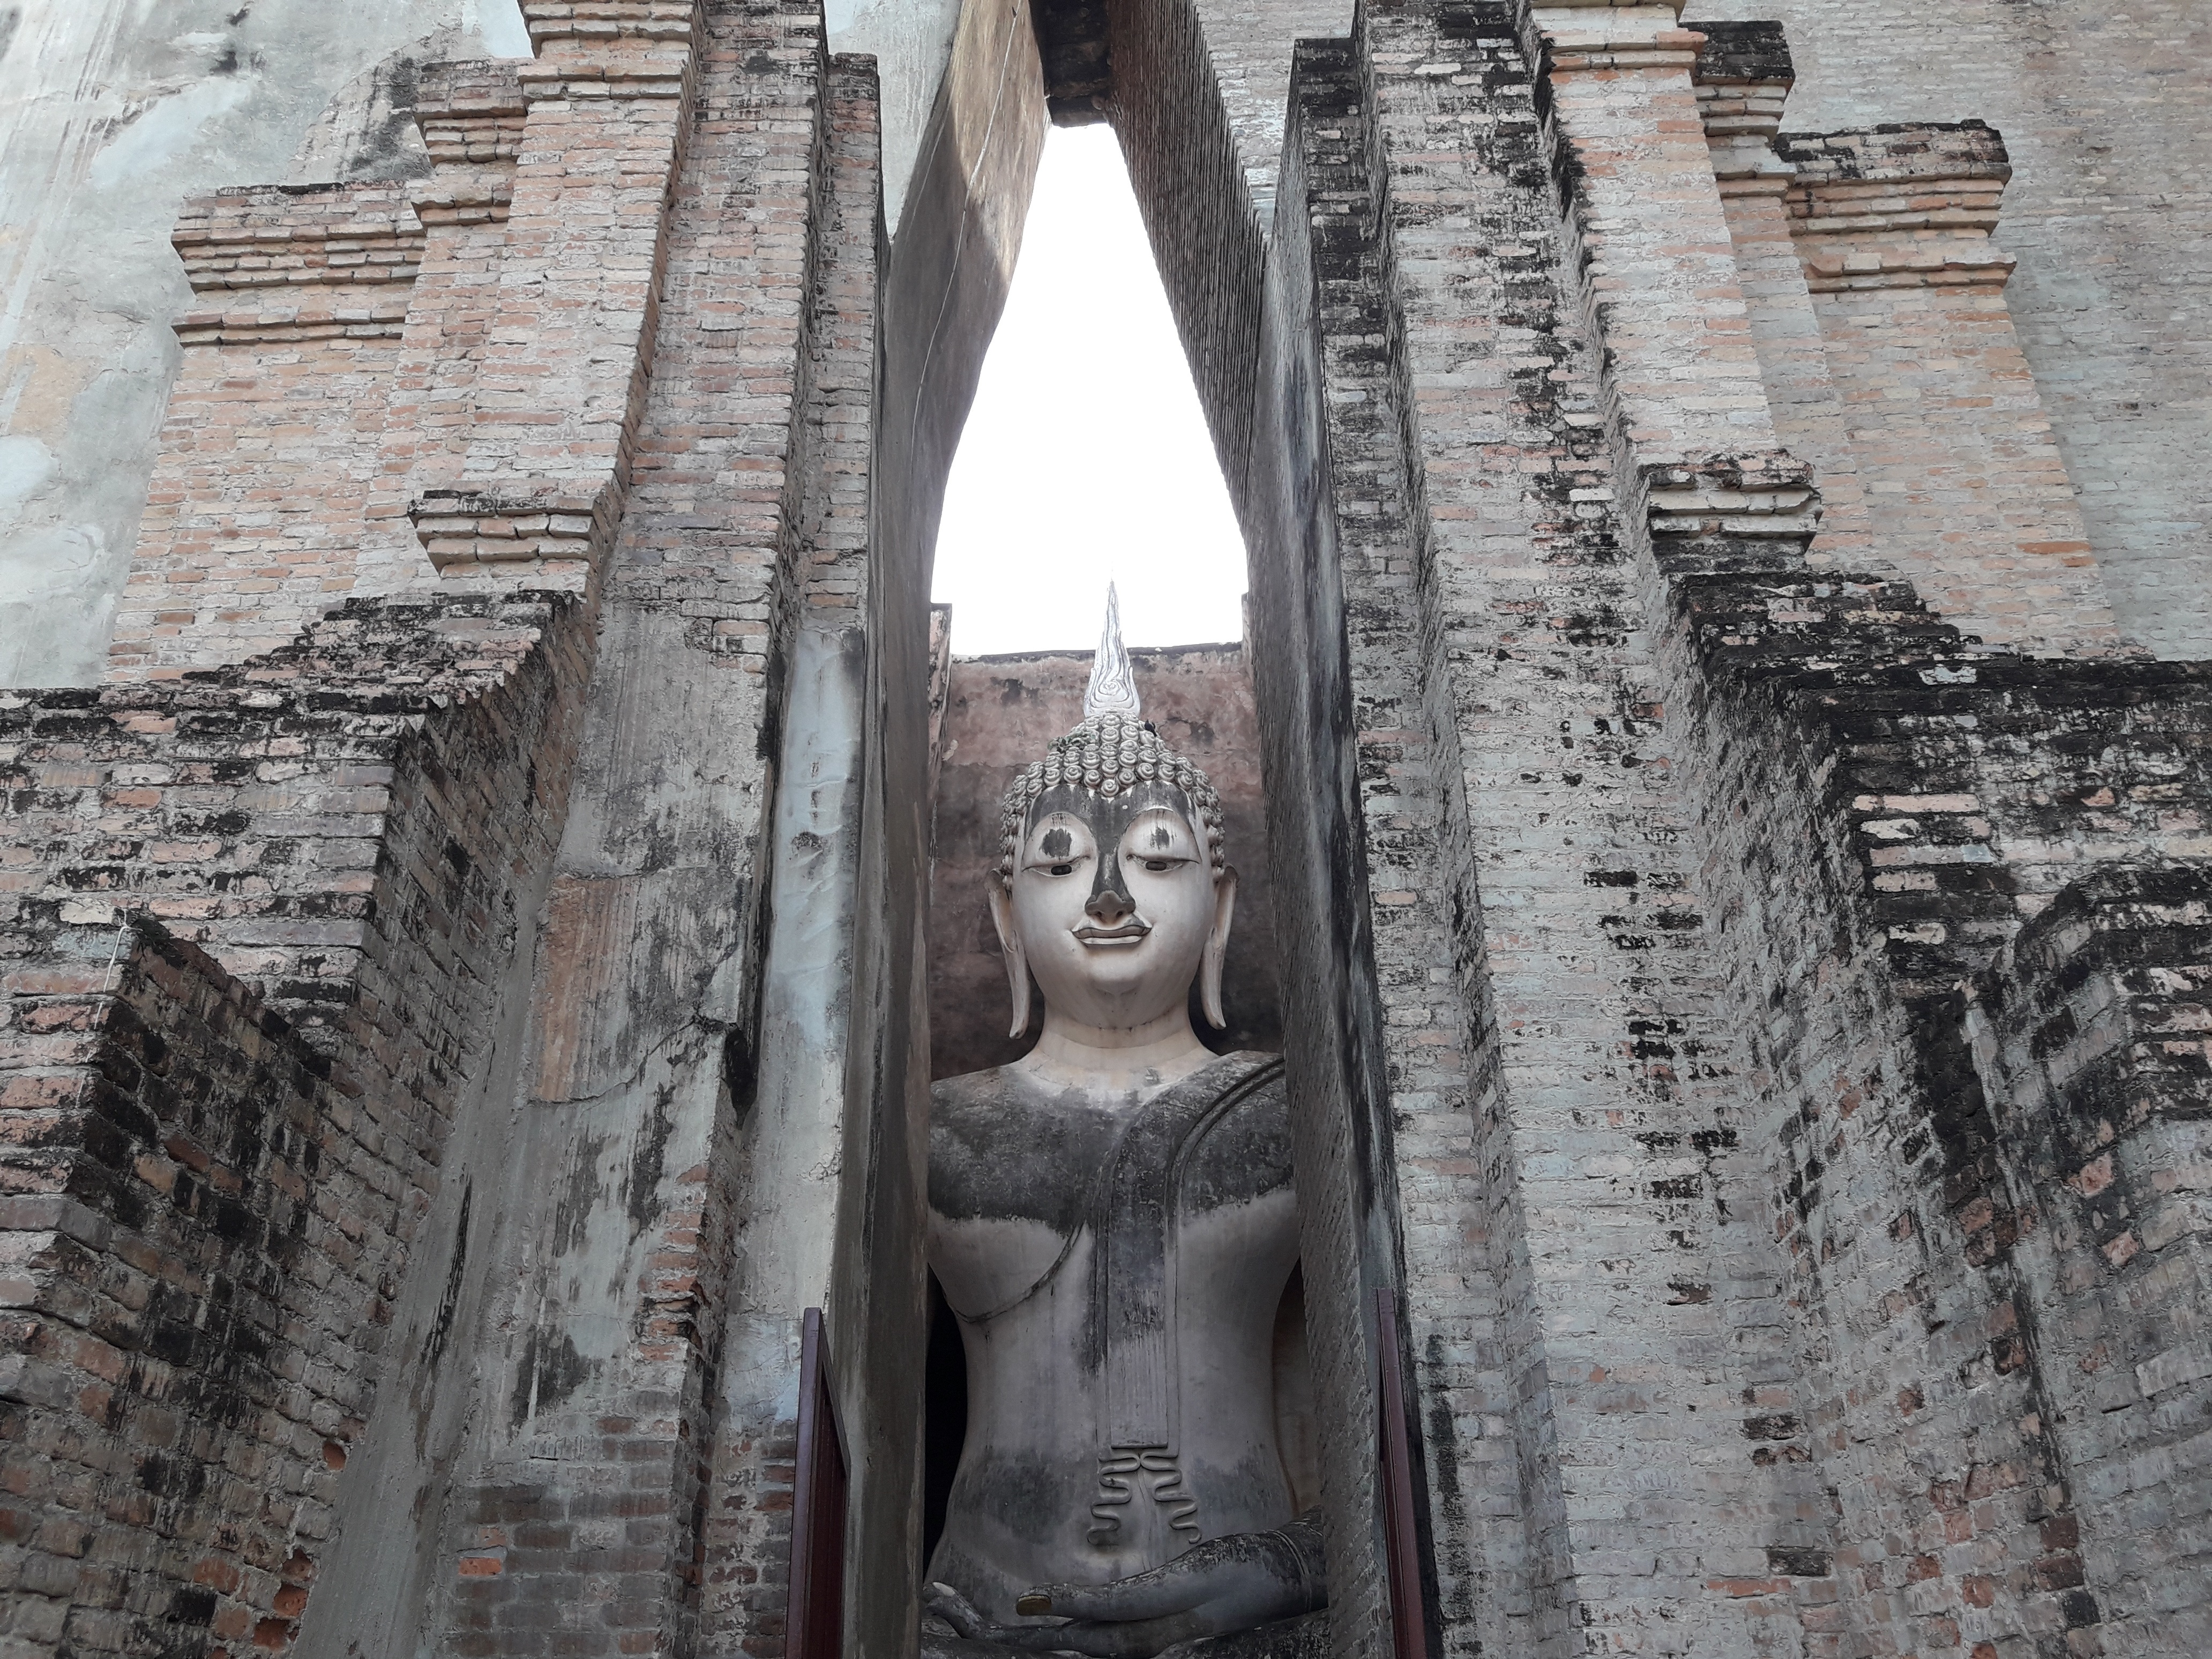
wall, monument, statue, column, place of worship, sculpture, art, tour, temple, ruins, photograph, history, image, tourist attraction, carving, sukhothai, archaeological site, ancient history, wat si chum